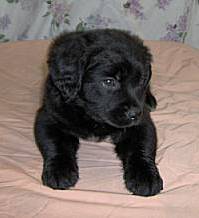
Label: dog